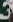
Number: 3